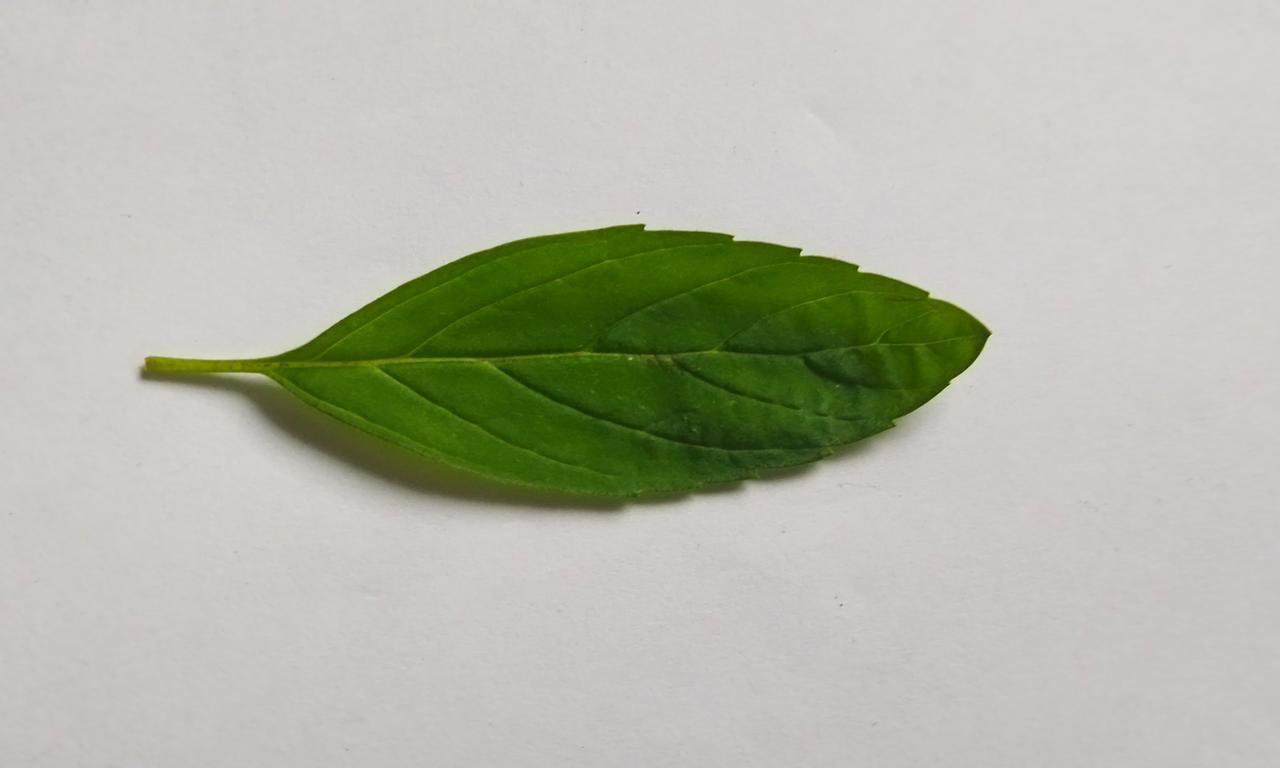
Label: Fresh